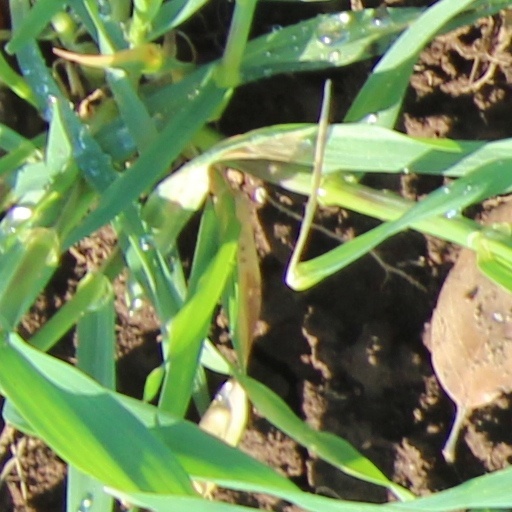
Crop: wheat